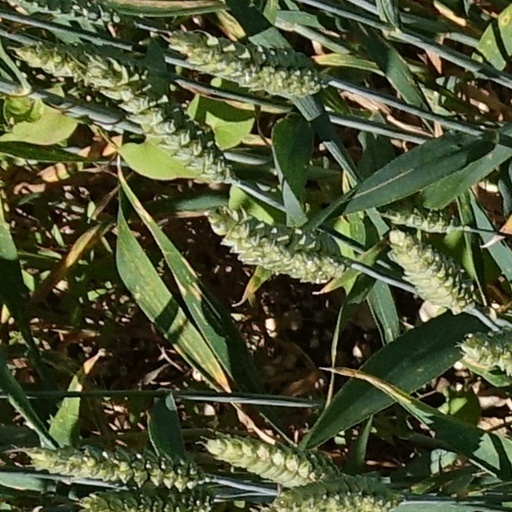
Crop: wheat